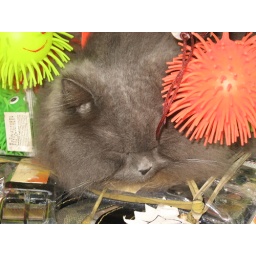
snoozing cat in stanley market